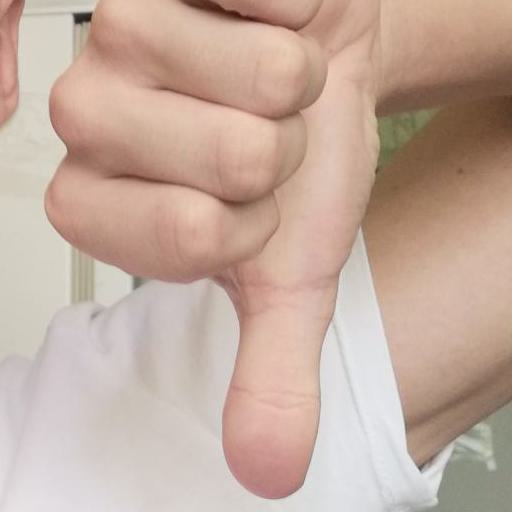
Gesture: dislike